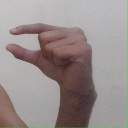
अक्षर: ग